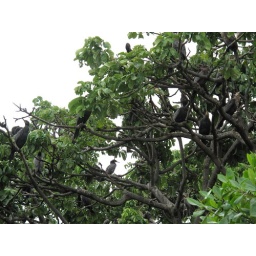
The birds in the trees were mostly cormorants and some egrets.